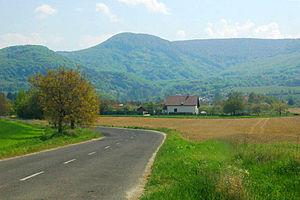
Cigeľ est un village de Slovaquie situé dans la région de Trenčín.